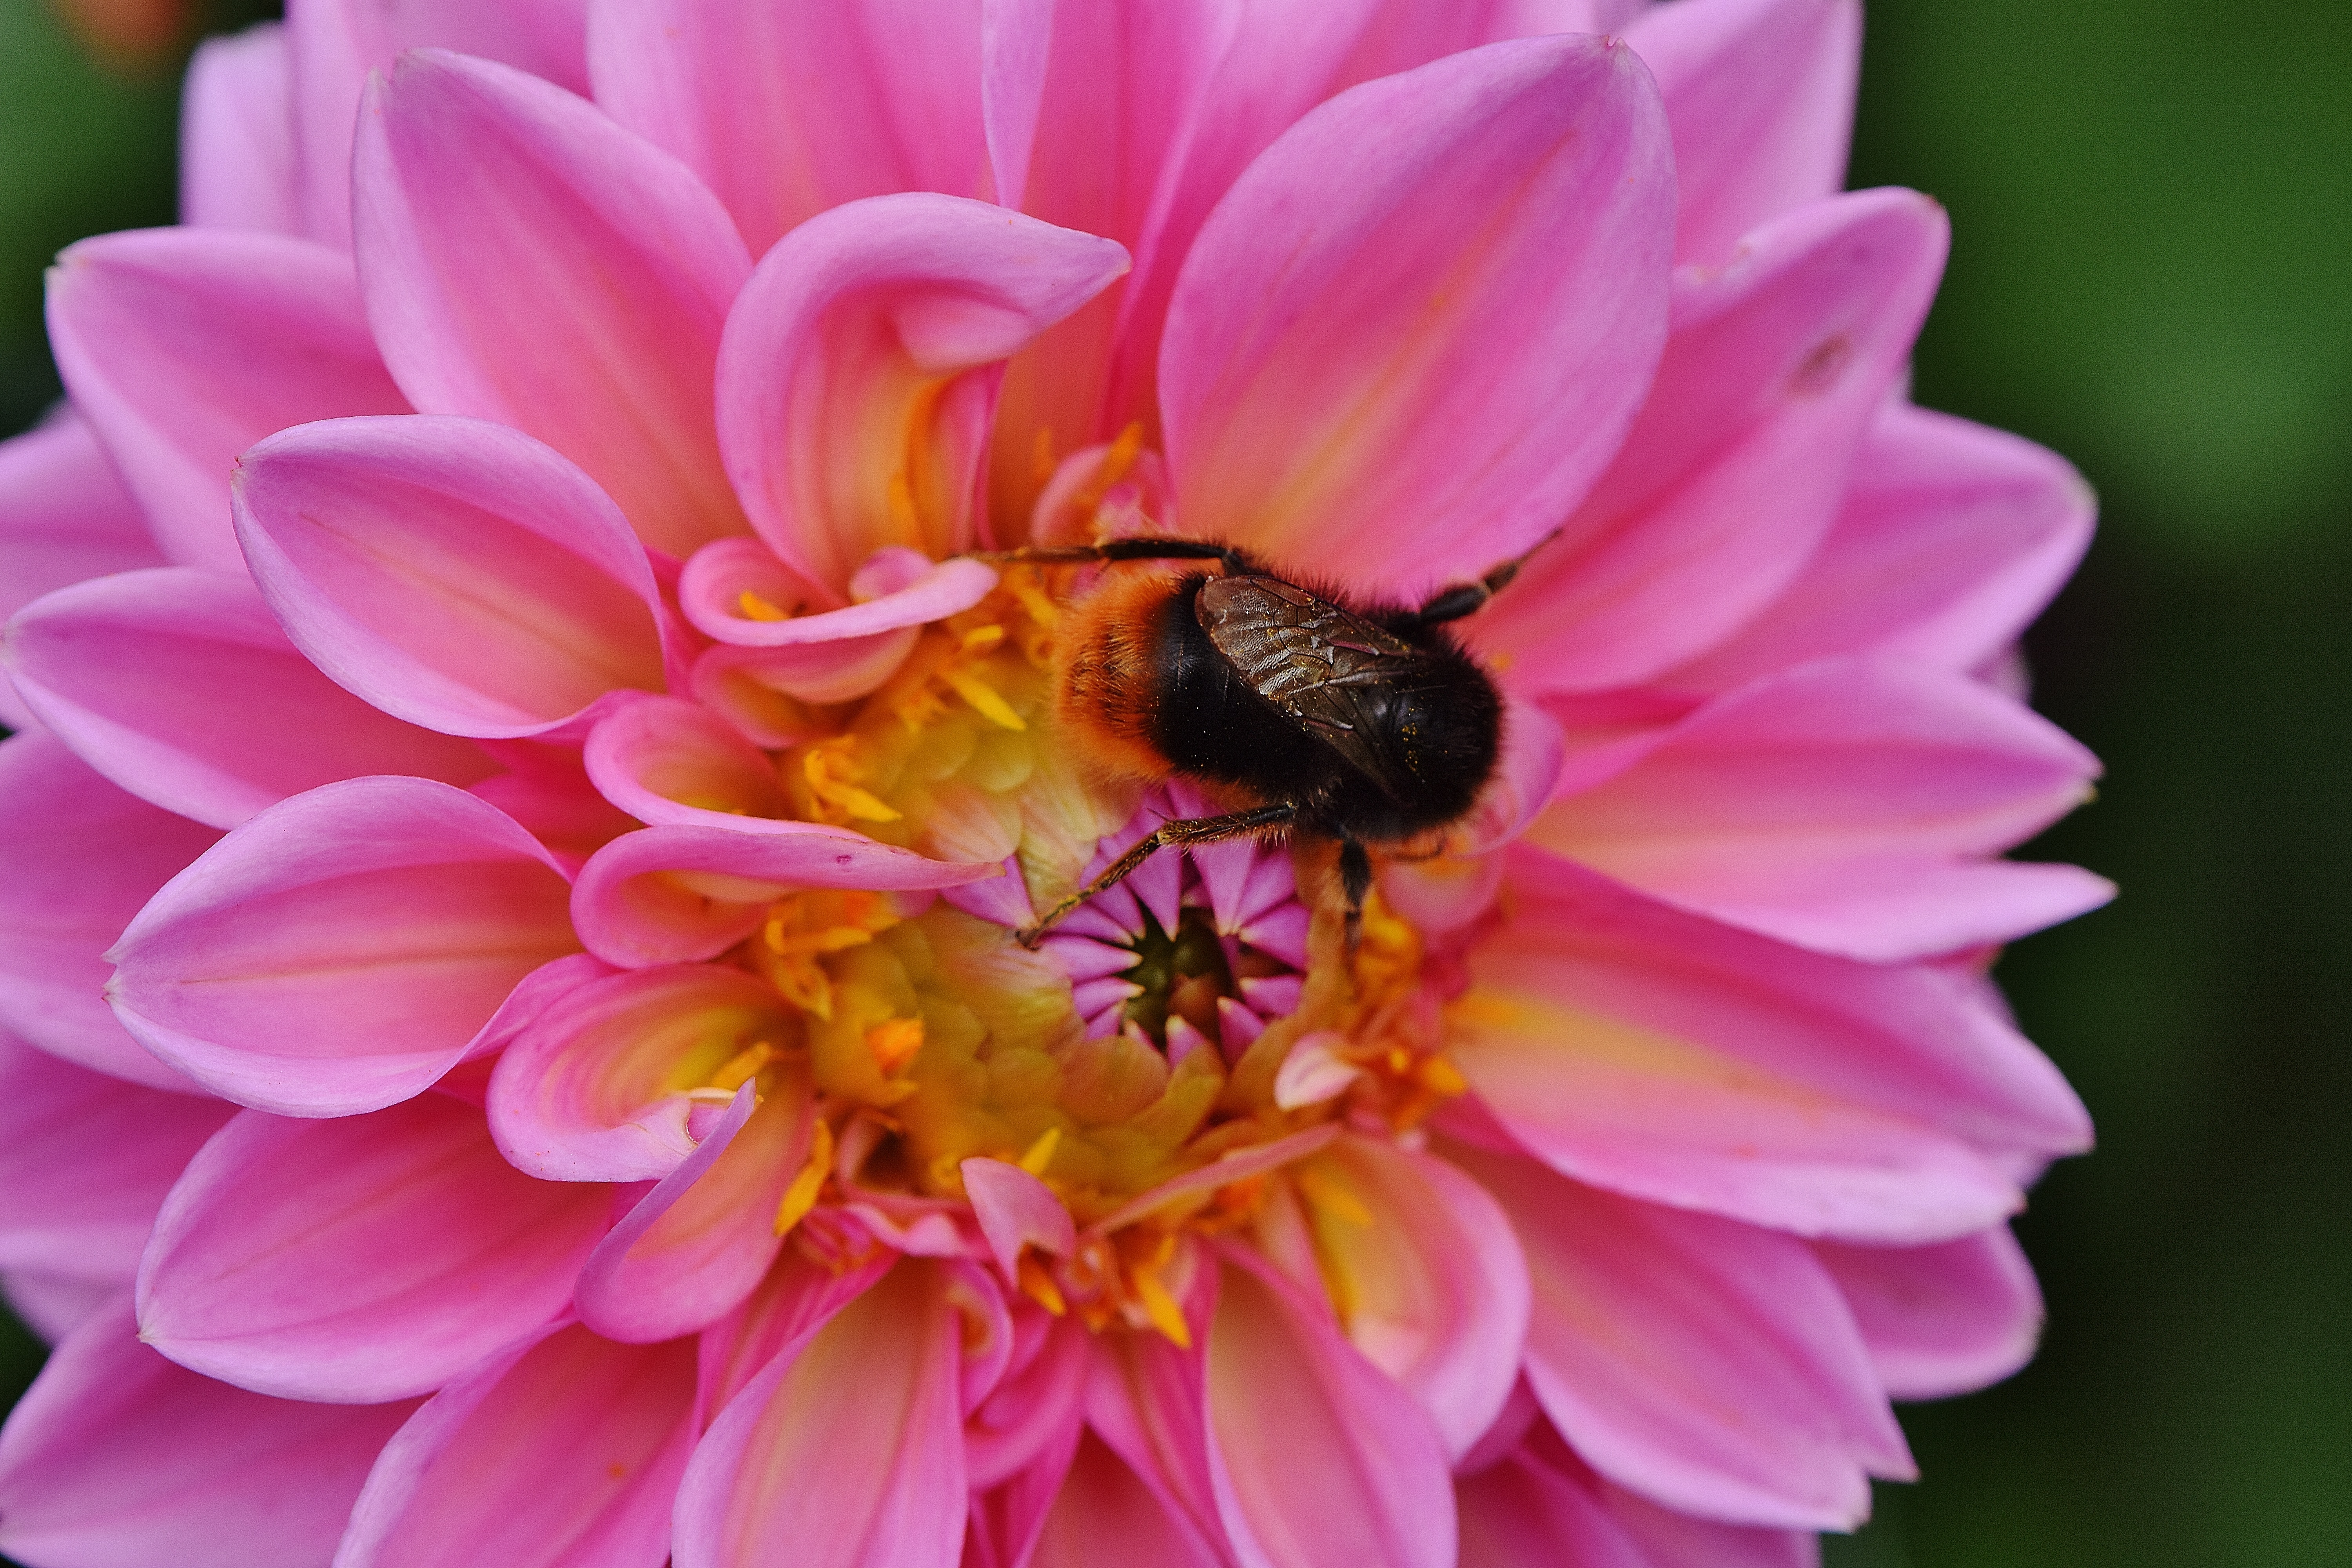
blossom, plant, flower, petal, bloom, pollen, insect, autumn, garden, pink, flora, dahlia, asteraceae, dahlias, hummel, flower garden, dahlia garden, nectar, macro photography, flowering plant, ornamental flower, daisy family, dalia, annual plant, land plant